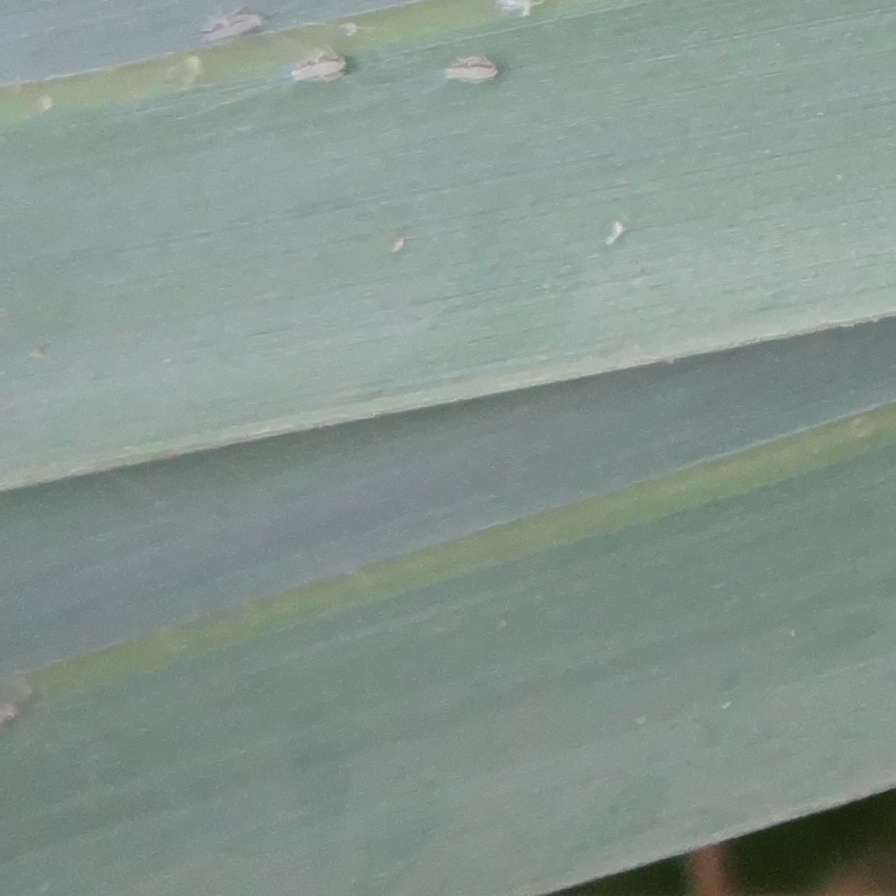
Label: Bug